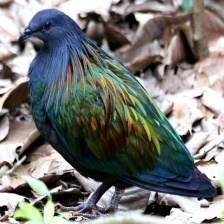
Species: NICOBAR PIGEON
Scientific name: CALOENAS NICOBARICA